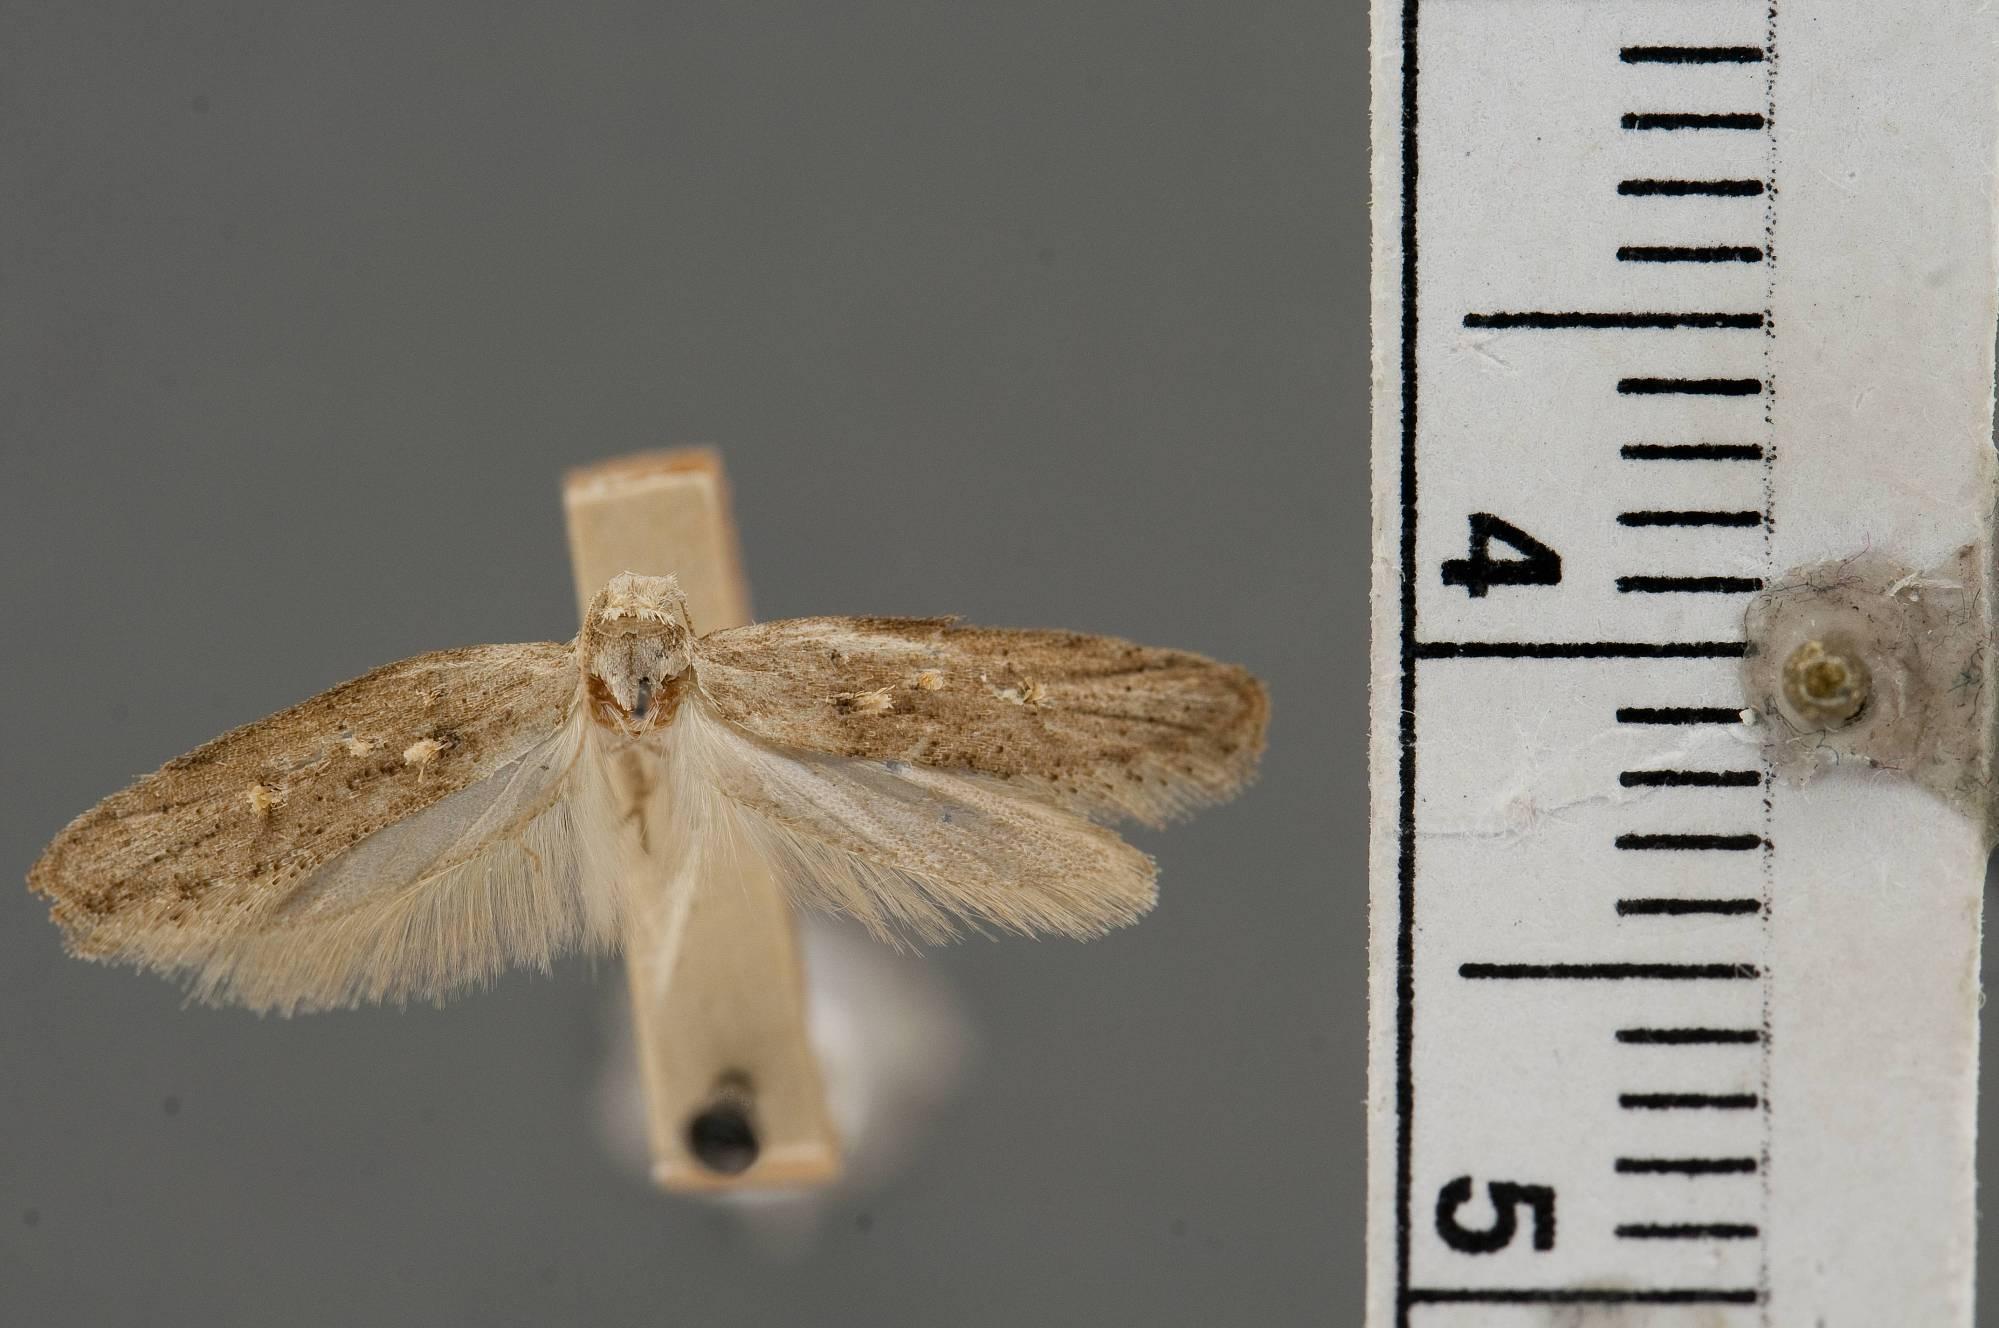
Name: Pyramidobela tetraphyta
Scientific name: Pyramidobela tetraphyta Meyrick, 1931
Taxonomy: Animalia, Arthropoda, Insecta, Lepidoptera, Glossata, Depressariidae, Ethmiinae
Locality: Real del Monte, Hidalgo, Mexico
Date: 28 Oct 1908